Verónica Alcocer

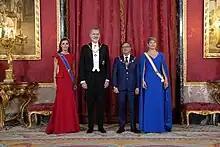
Verónica Alcocer and Gustavo Petro with The King and Queen of Spain.

"There is an office and there is a fee. There are many things to do, whether or not it is official. The agenda is set by me, but above all it is set by the needs of the people. From the perspective of an ordinary citizen, I have seen that extremely distant role. I think you have to be in contact with people to listen to them and channel what they clearly need".